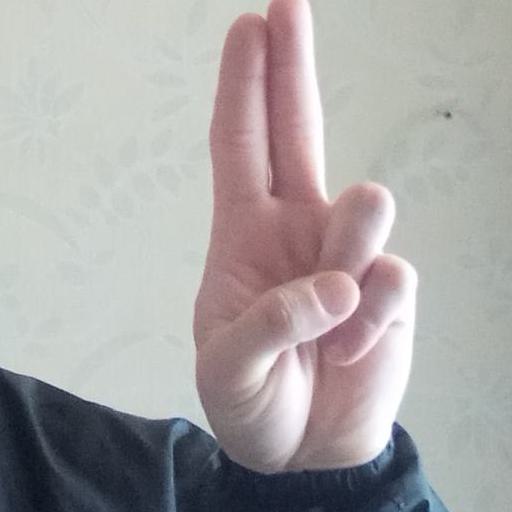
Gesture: two_up